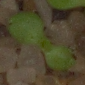
Label: scentless_mayweed